Maintenance

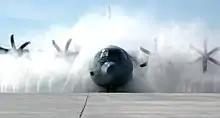
C-130J Hercules preventive cleaning at Keesler Air Force Base, Mississippi after a period of operation over the Gulf of Mexico (salt and moisture which lead to active corrosion require regular cleaning)

The marine and air transportation, offshore structures, industrial plant and facility management industries depend on "maintenance, repair and overhaul" (MRO) including scheduled or preventive paint maintenance programmes to maintain and restore coatings applied to steel in environments subject to attack from erosion, corrosion and environmental pollution.